Dallara

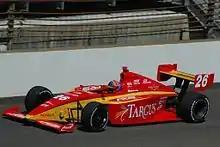
A Dallara Indy Lights car practicing at Indianapolis.

In 2002, Dallara became the exclusive supplier for World Series by Nissan, a move that allowed them to gain the contract for the World Series by Renault in 2004. Dallara was also appointed by the FIA to be the sole chassis builder, partner and supplier of the FIA Formula 2 Championship (formerly GP2 Series) and the new FIA Formula 3 Championship (formerly GP3 Series), giving them a near-monopoly of every motorsport series used as a direct entry point into F1.